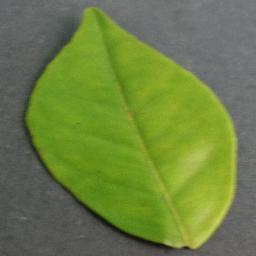
Label: Orange___Haunglongbing_(Citrus_greening)